William Denholm Kennedy

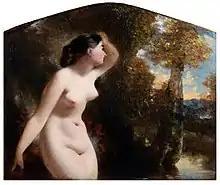
"A Water Nymph" (attributed)

William Denholm Kennedy (16 June 1813- 2 June 1865) was a Scottish historical, genre and landscape painter.